Nelson Place West

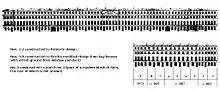
Palmer's plan for Nelson Place (top) compared with the terrace that exists today (bottom).

In the 1970s a modern block of flats (Nelson House) was built in the gap between the Georgian and Victorian terraces. As part of this block of flats a single house (No. 9) was added to the end of Nelson Place, with a facade matching No. 1. This pilastered end house lends the Georgian terrace visual symmetry and gives the false impression that the truncated Georgian terrace was the intended final form of the street.